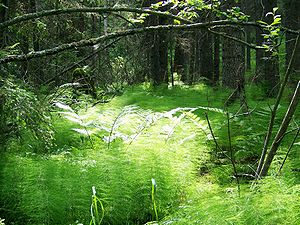
Nationalparker i Sverige / Nationalparker
Der er 30 nationalparker i Sverige. Sverige var i 1909 det første land i Europa, som indførte nationalparker.